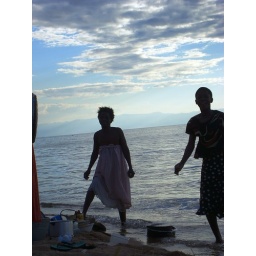
lgs! local girls washing in the lake